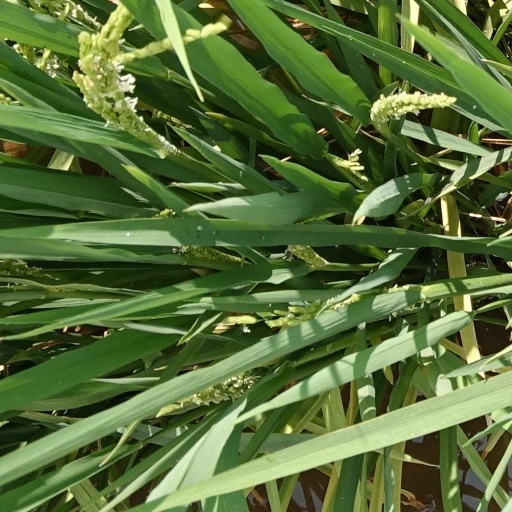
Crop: rice